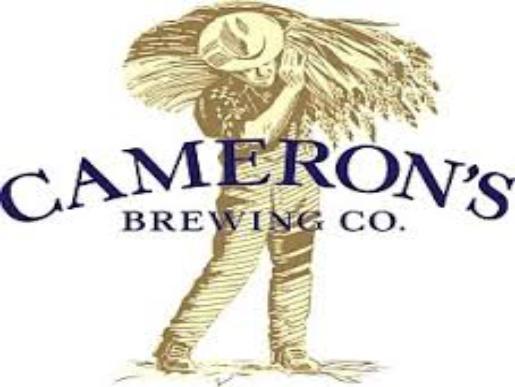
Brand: Cameron's
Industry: Food